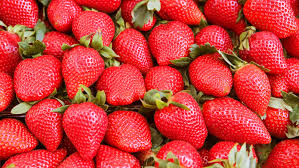
Label: Strawberry